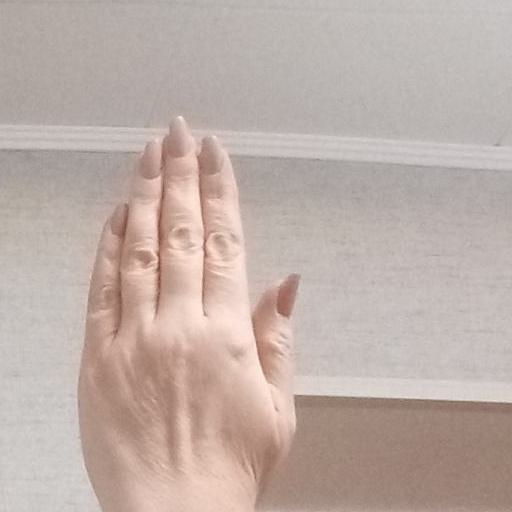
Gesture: stop_inverted